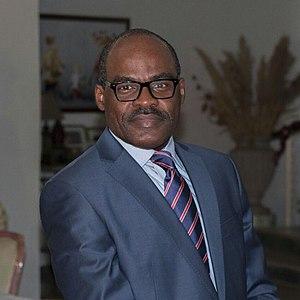
Nicolas Kazadi chez lui
Nicolas Kazadi, né le 7 janvier 1966 à Léopoldville, est un diplomate international et homme politique congolais, qui sert les fonctions d'ambassadeur itinérant du Président Félix Tshisekedi.